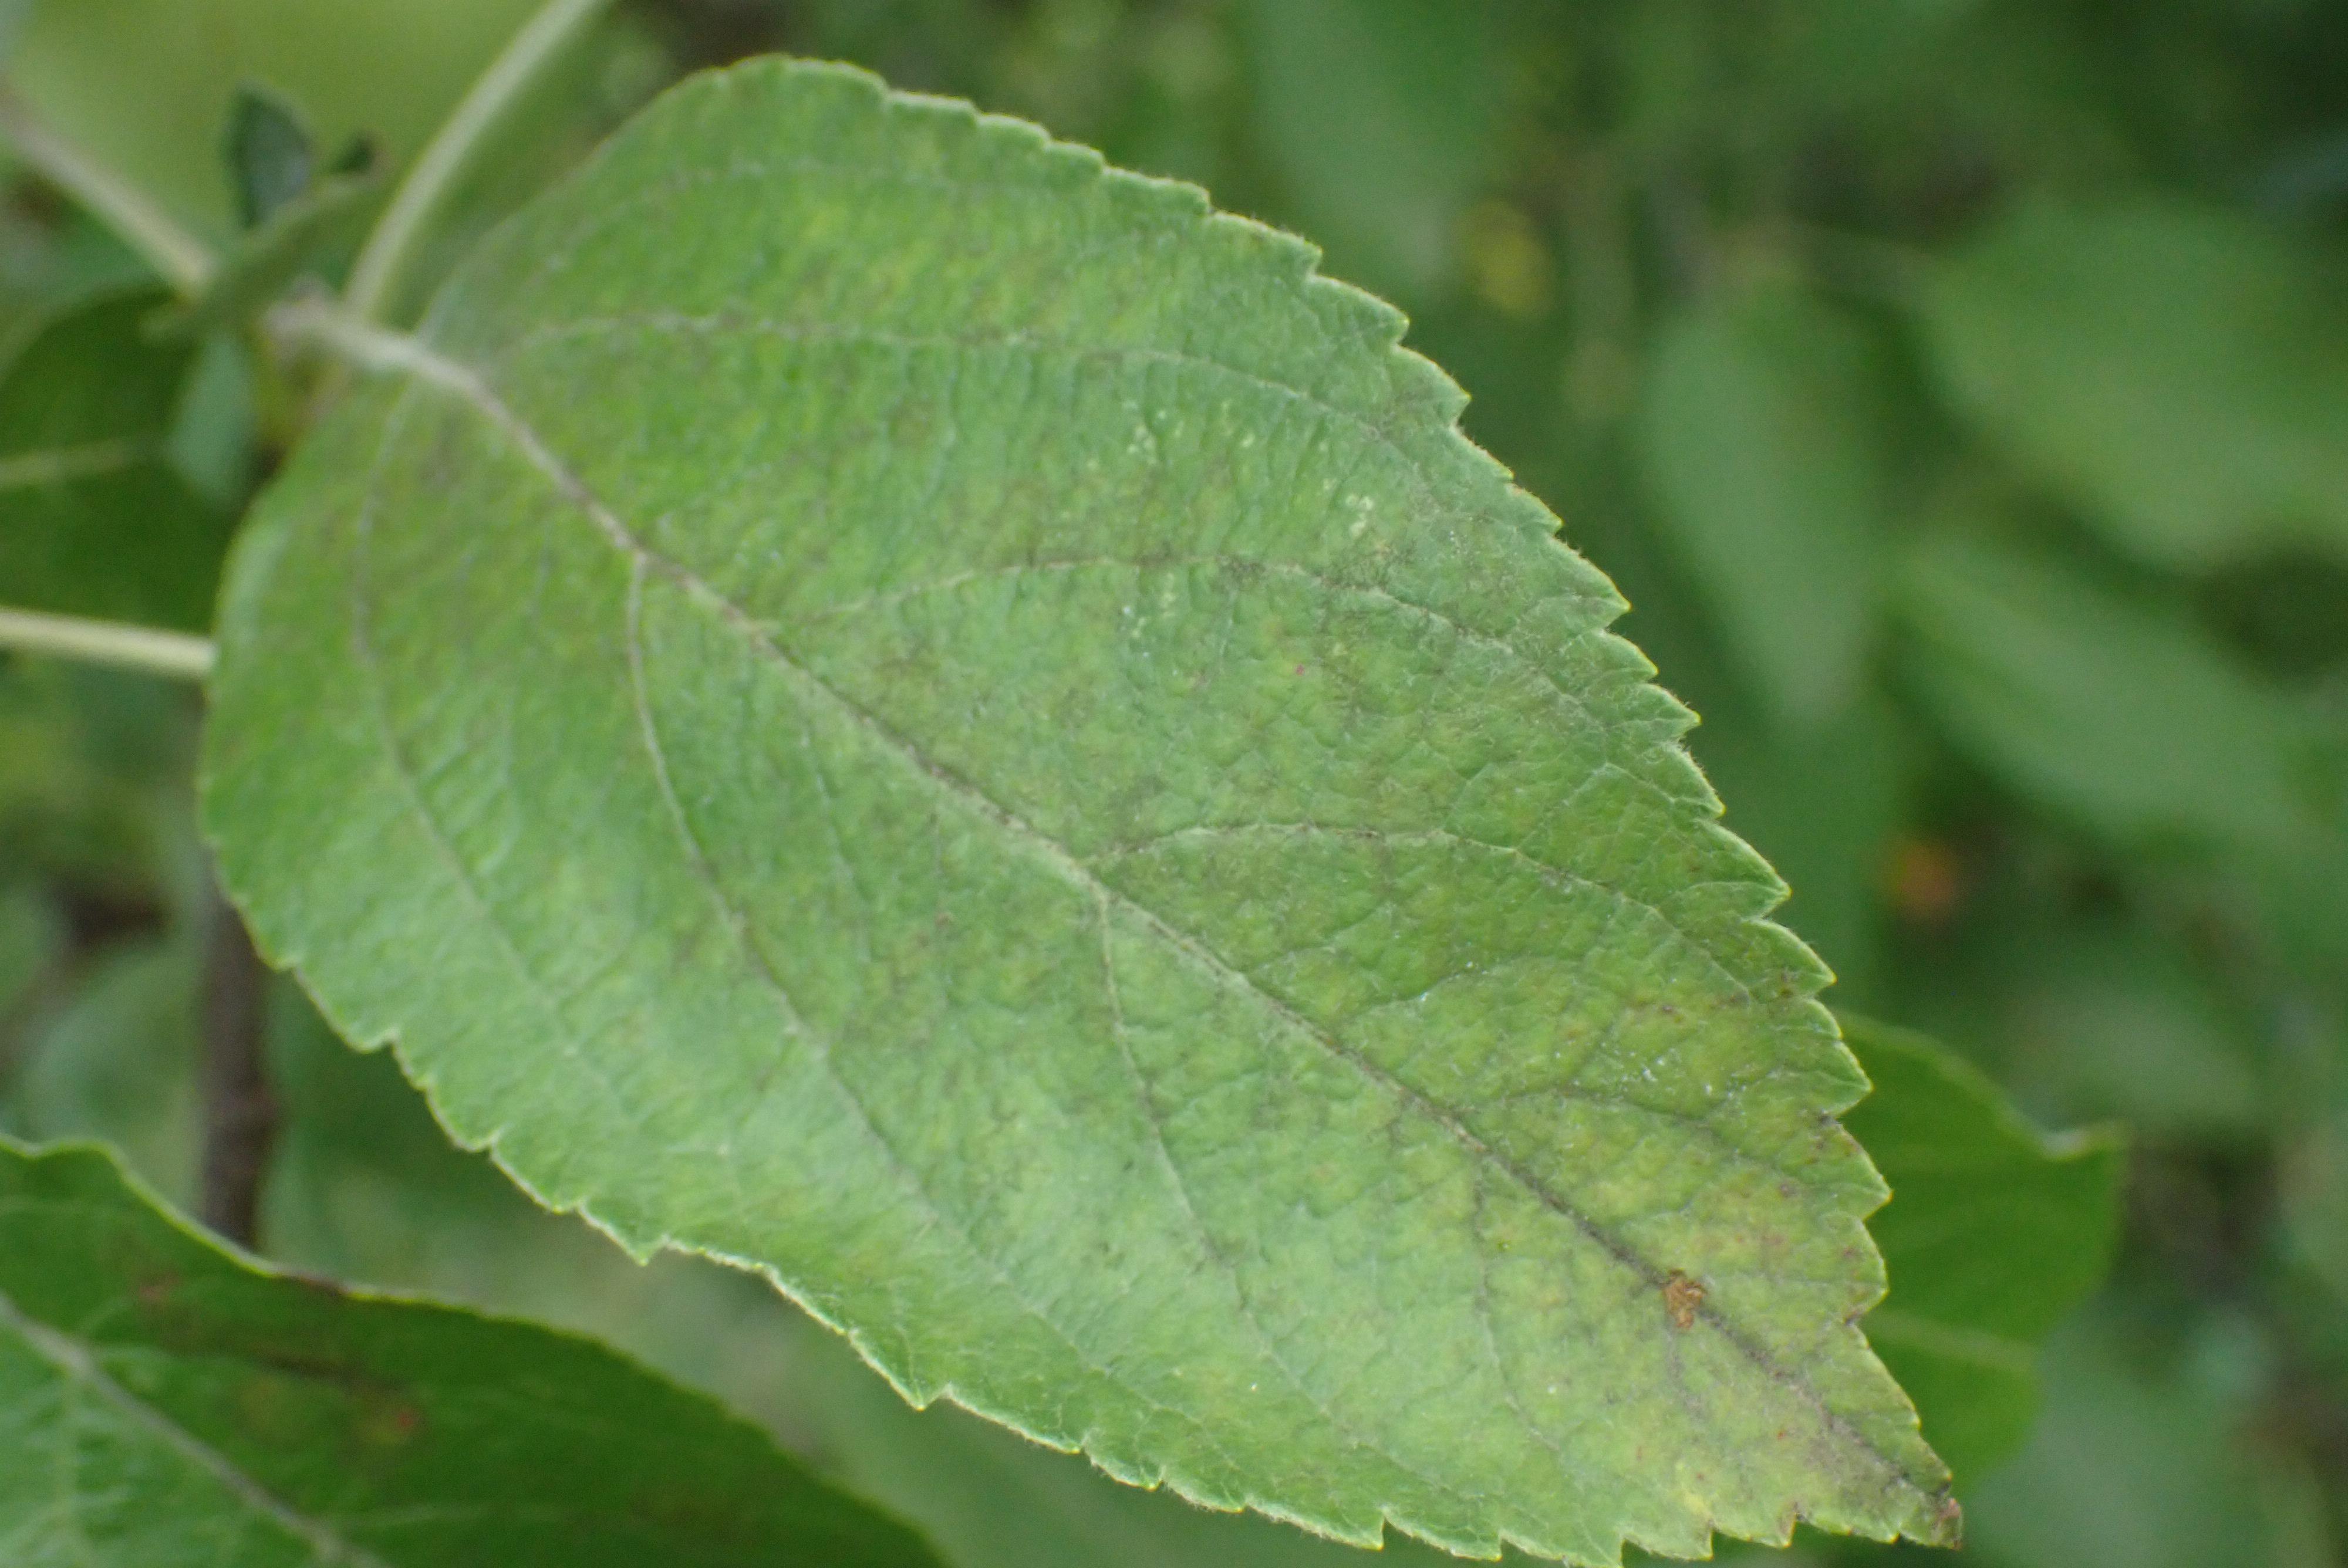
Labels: scab